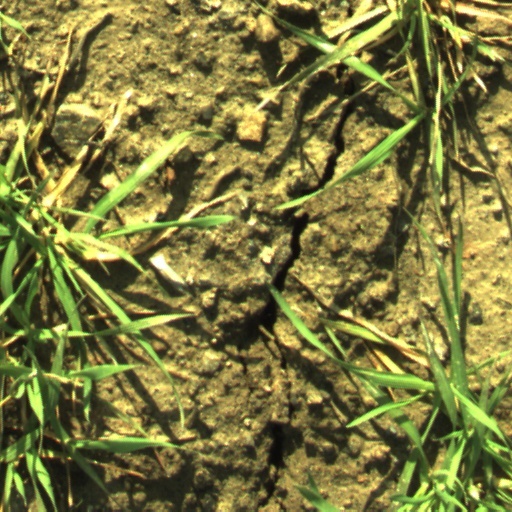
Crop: wheat